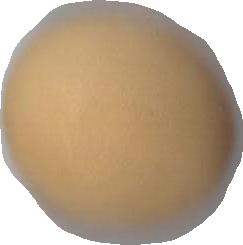
Variety: Grobogan